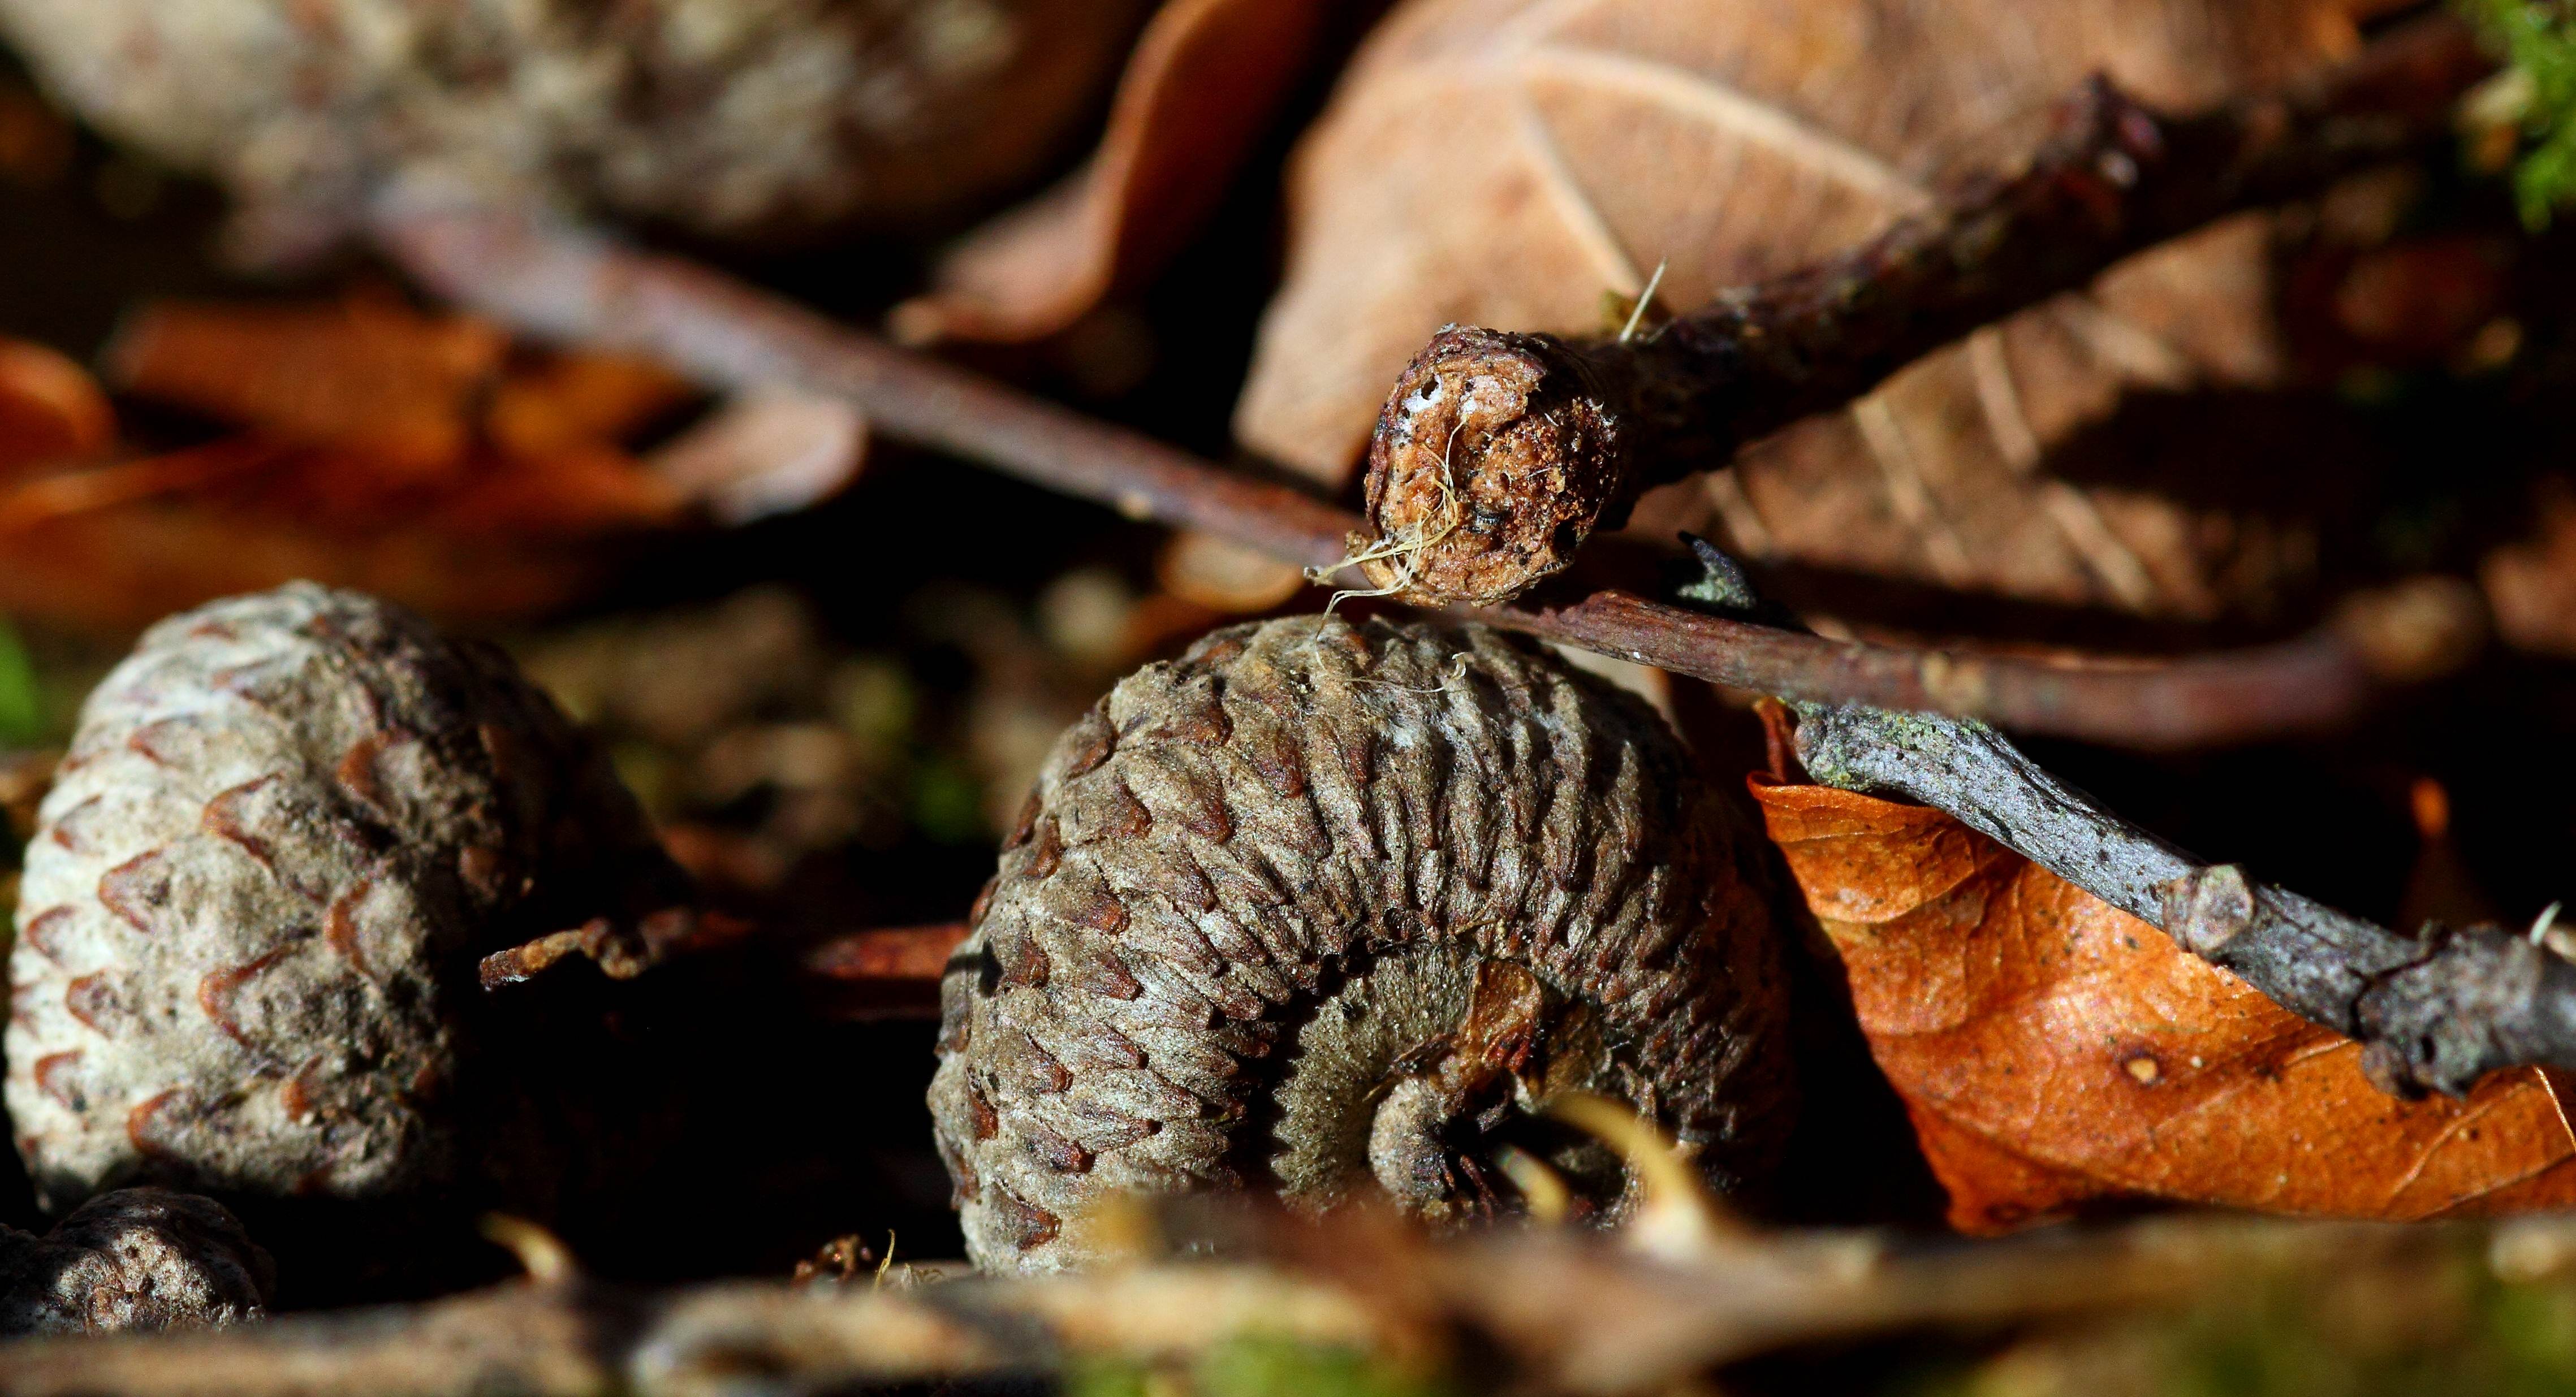
tree, nature, branch, plant, photography, leaf, flower, wildlife, produce, macro, autumn, reptile, flora, season, fauna, close up, 100mm, naturaleza, galicia, pontevedra, espana, ggl1, gaby1, varios, some, canoneos550d, macro photography, pontevedragaliciaespa a